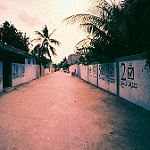
Label: street